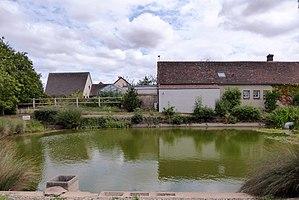
La mare, Briconville, Eure-et-Loir (France).
Briconville est une commune française située dans le département d'Eure-et-Loir en région Centre-Val de Loire.